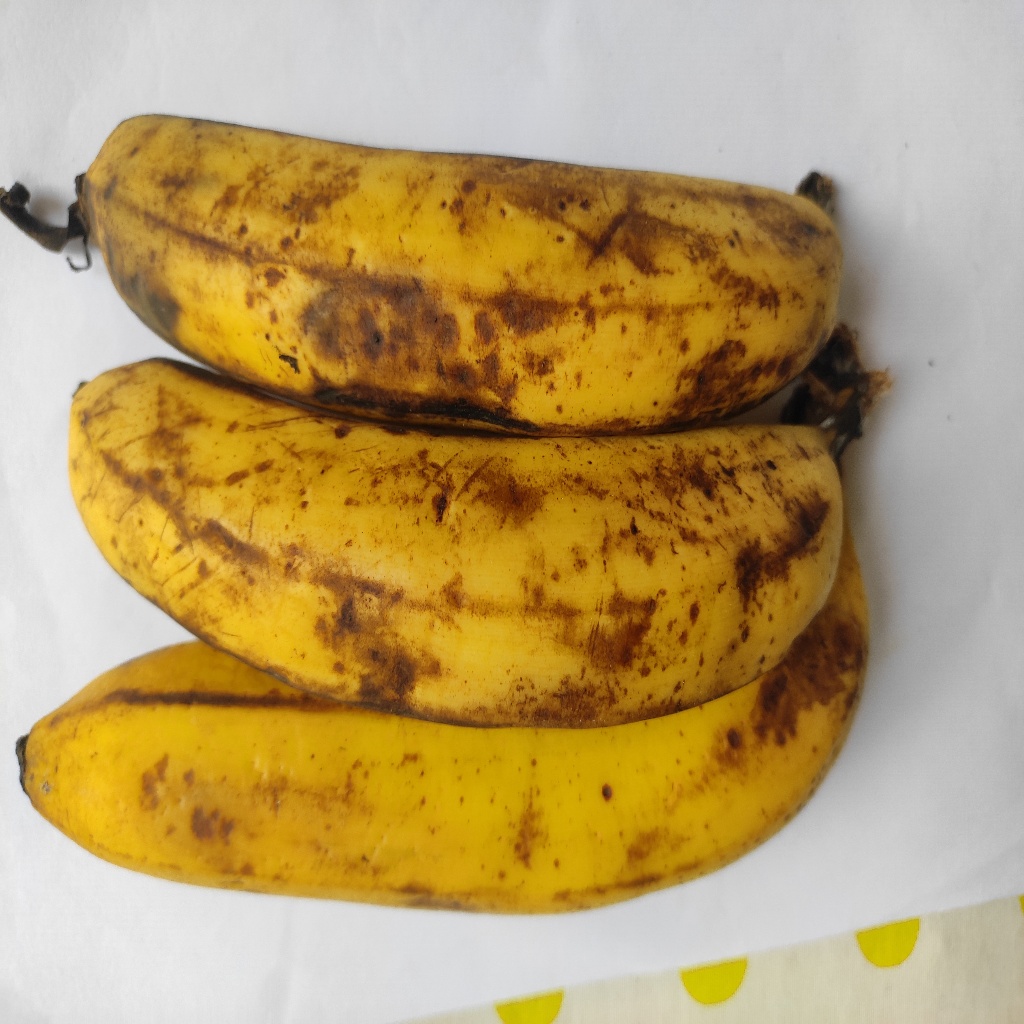
Crop: banana
Quality class: Class_B